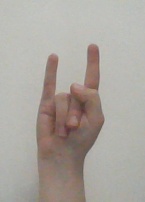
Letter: la